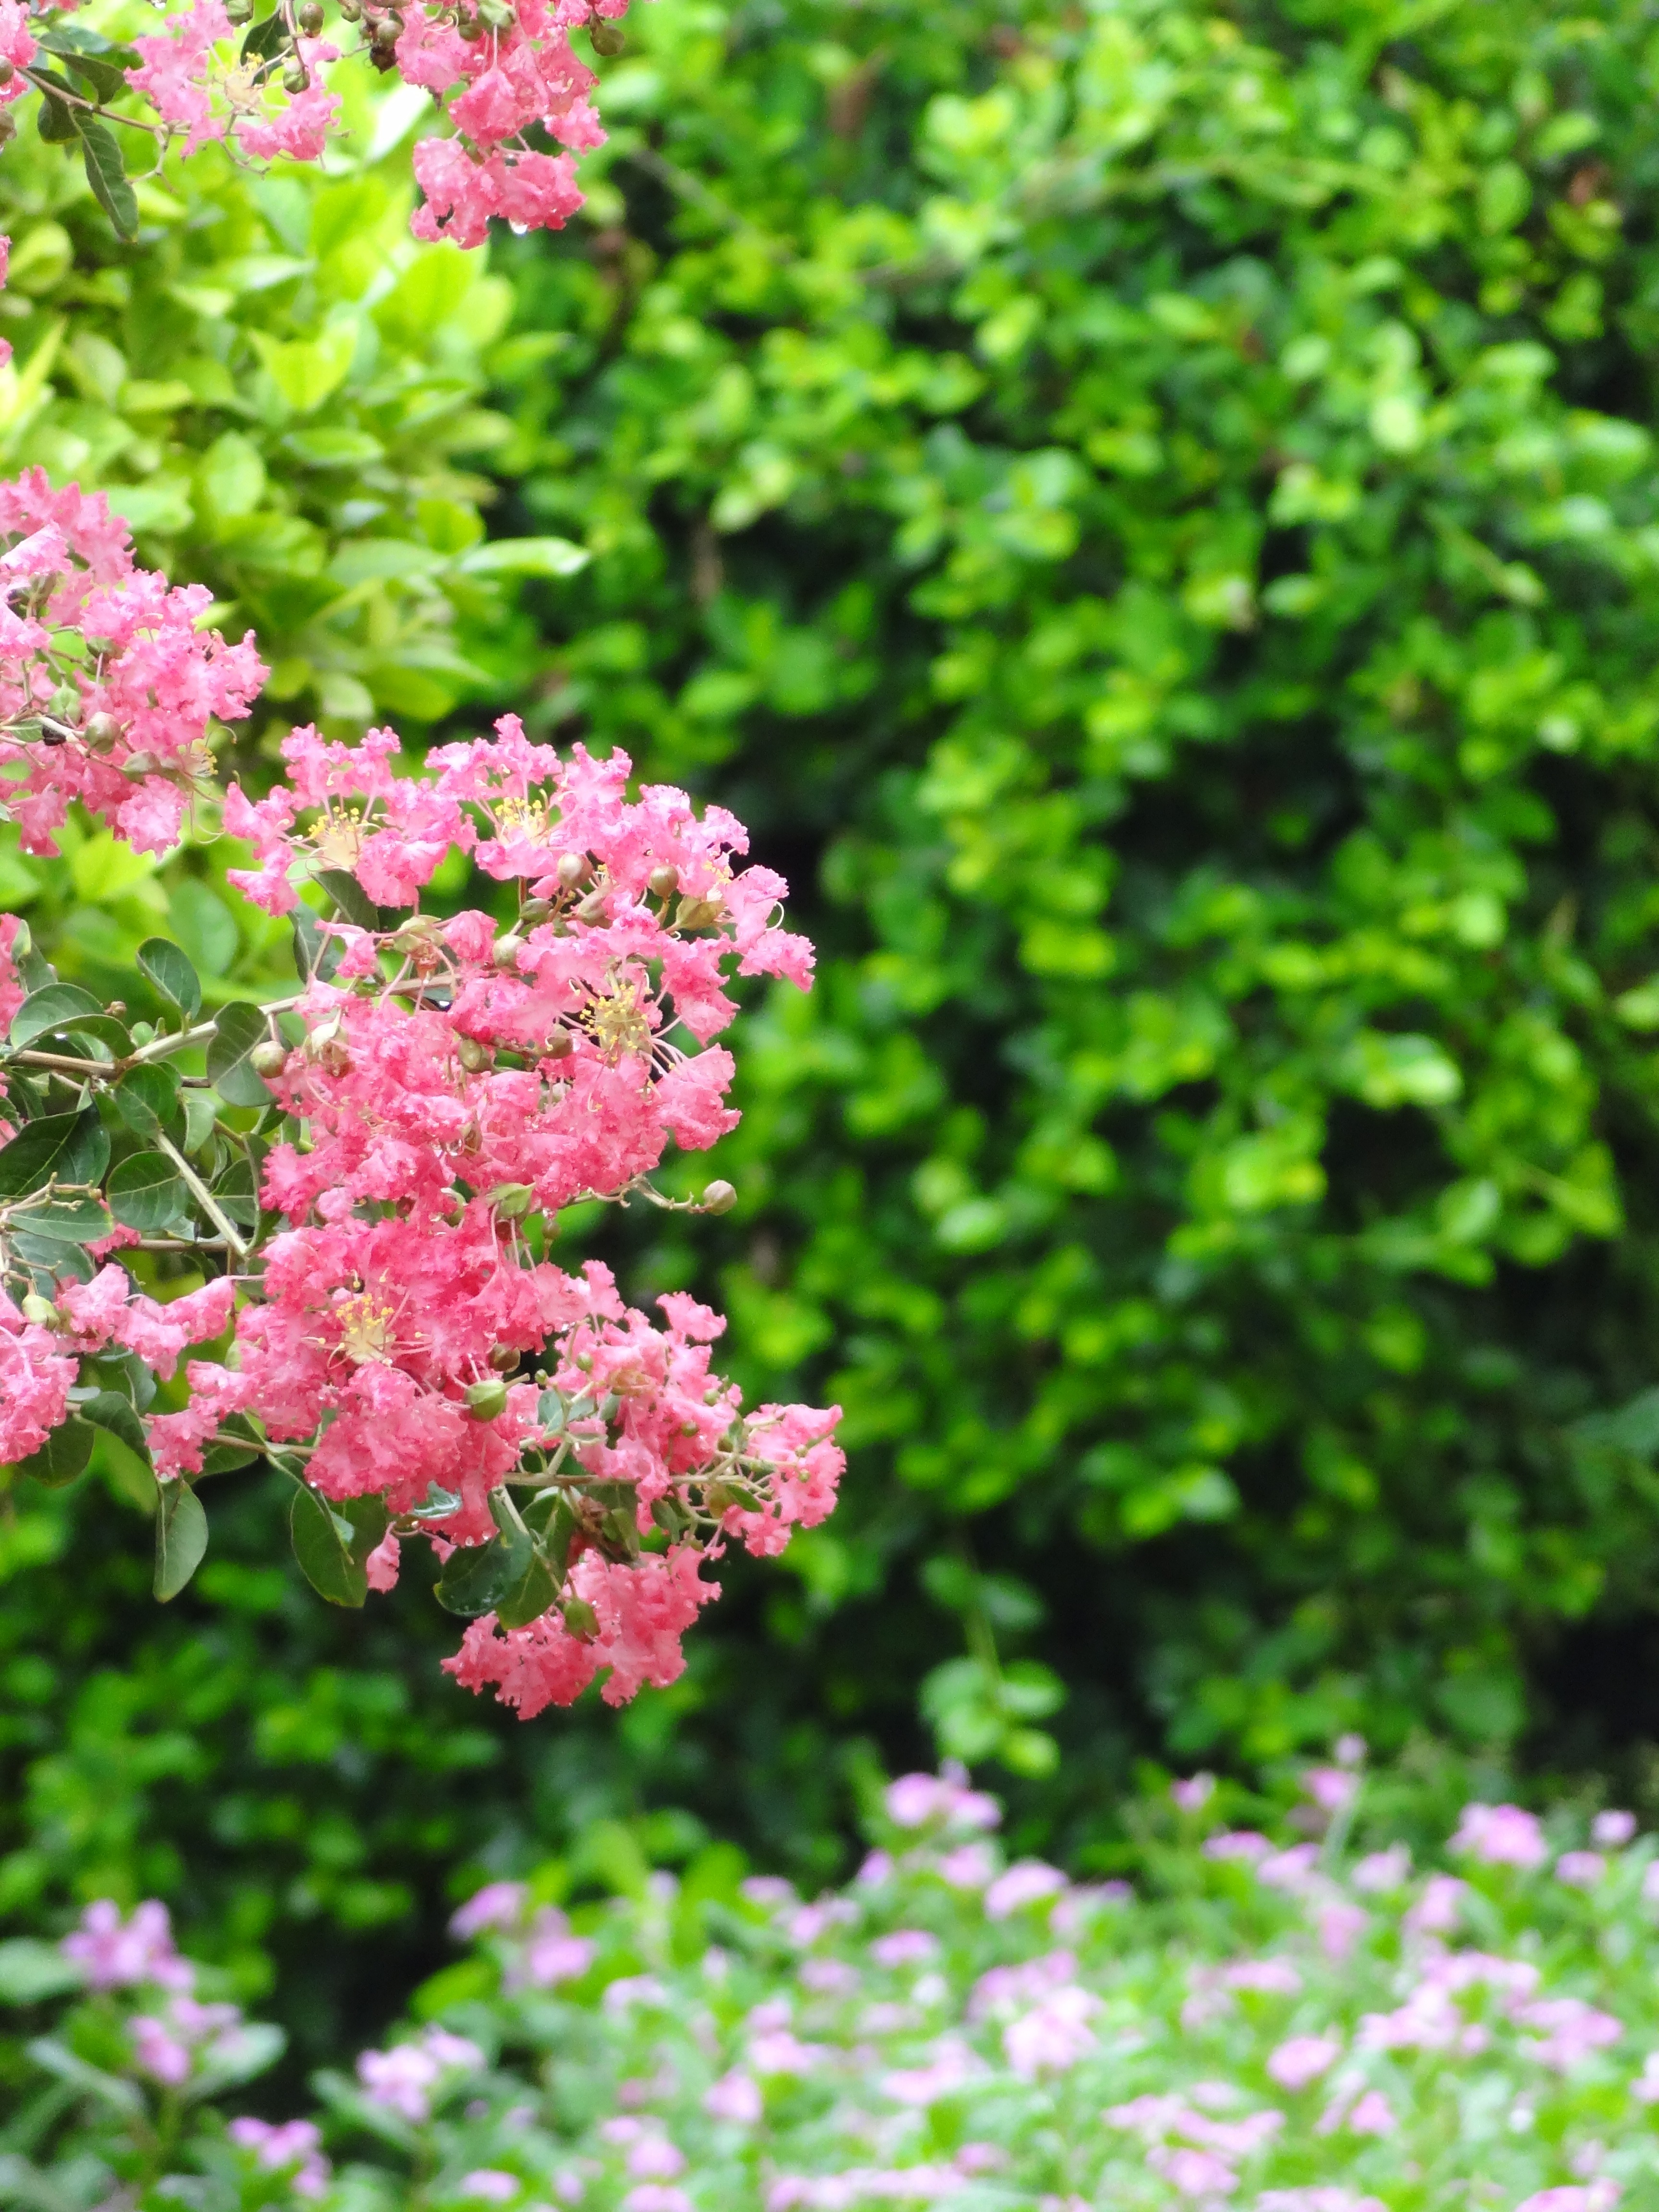
blossom, plant, stem, leaf, flower, bloom, floral, environment, herb, natural, botany, agriculture, garden, flora, botanical, plants, wildflower, flowers, flower bed, leaves, outdoors, vegetation, petals, shrub, shrubs, wildflowers, lilac, horticulture, organic, flowering plant, land plant